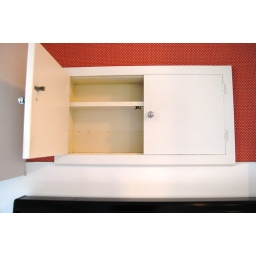
Small cabinet above stove